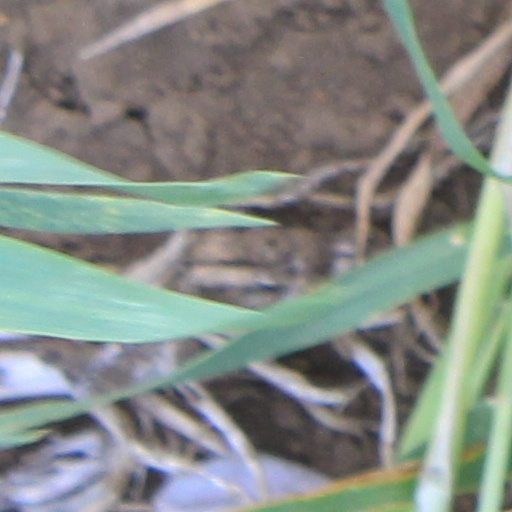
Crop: wheat